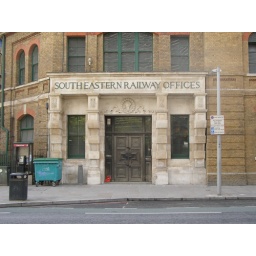
Another in my series of stone certainty. There will always be a &amp;quot;South Eastern Railway&amp;quot;. This will always be their office